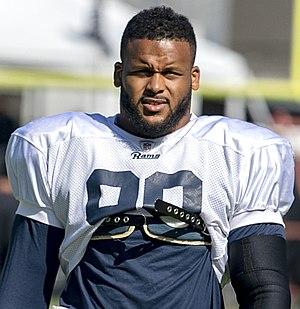
Aaron Charles Donald, né le 23 mai 1991 à Pittsburgh, est un joueur américain de football américain évoluant au poste de defensive tackle.